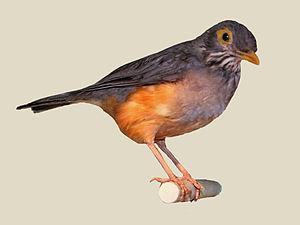
Le Merle cendré, également appelé grive à lunettes, est une espèce de passereaux appartenant à la famille des Turdidae. C'est une espèce monotypique.